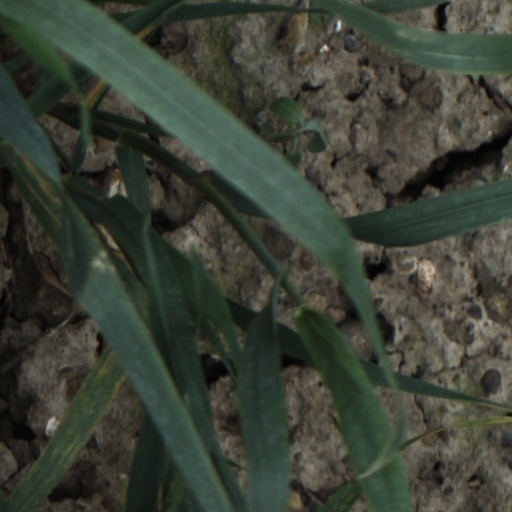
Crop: wheat